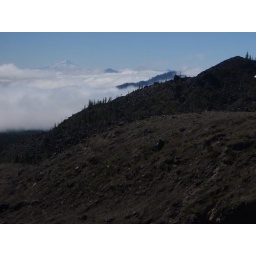
Looks like the lake will still be in clouds